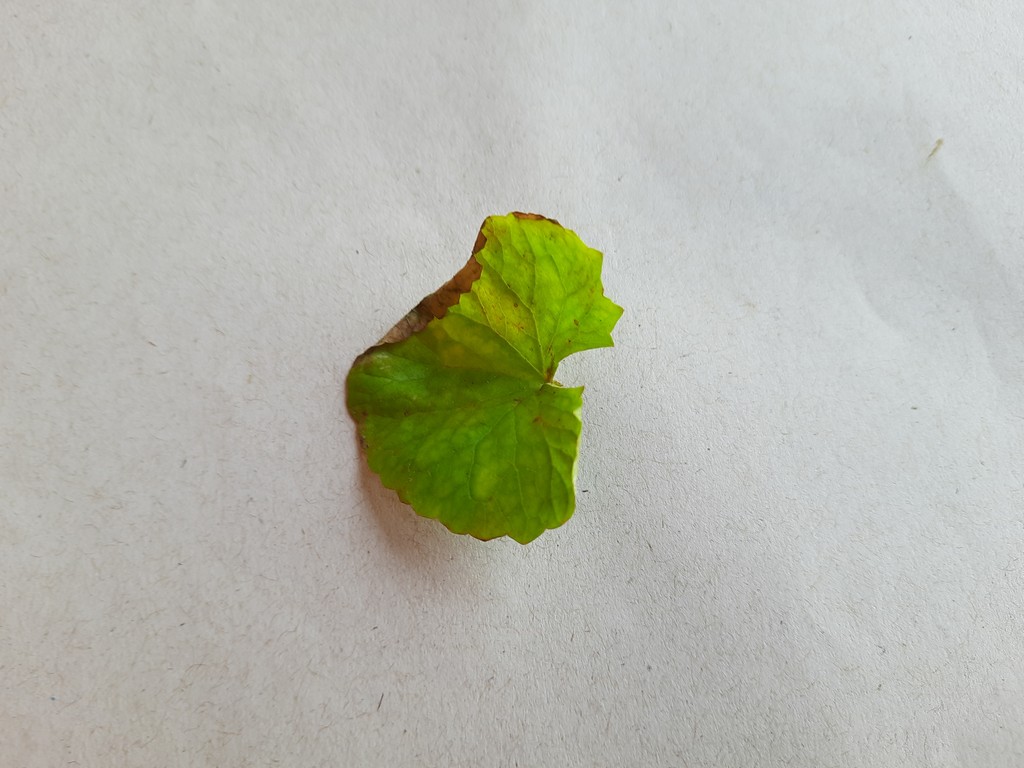
Label: Unhealthy